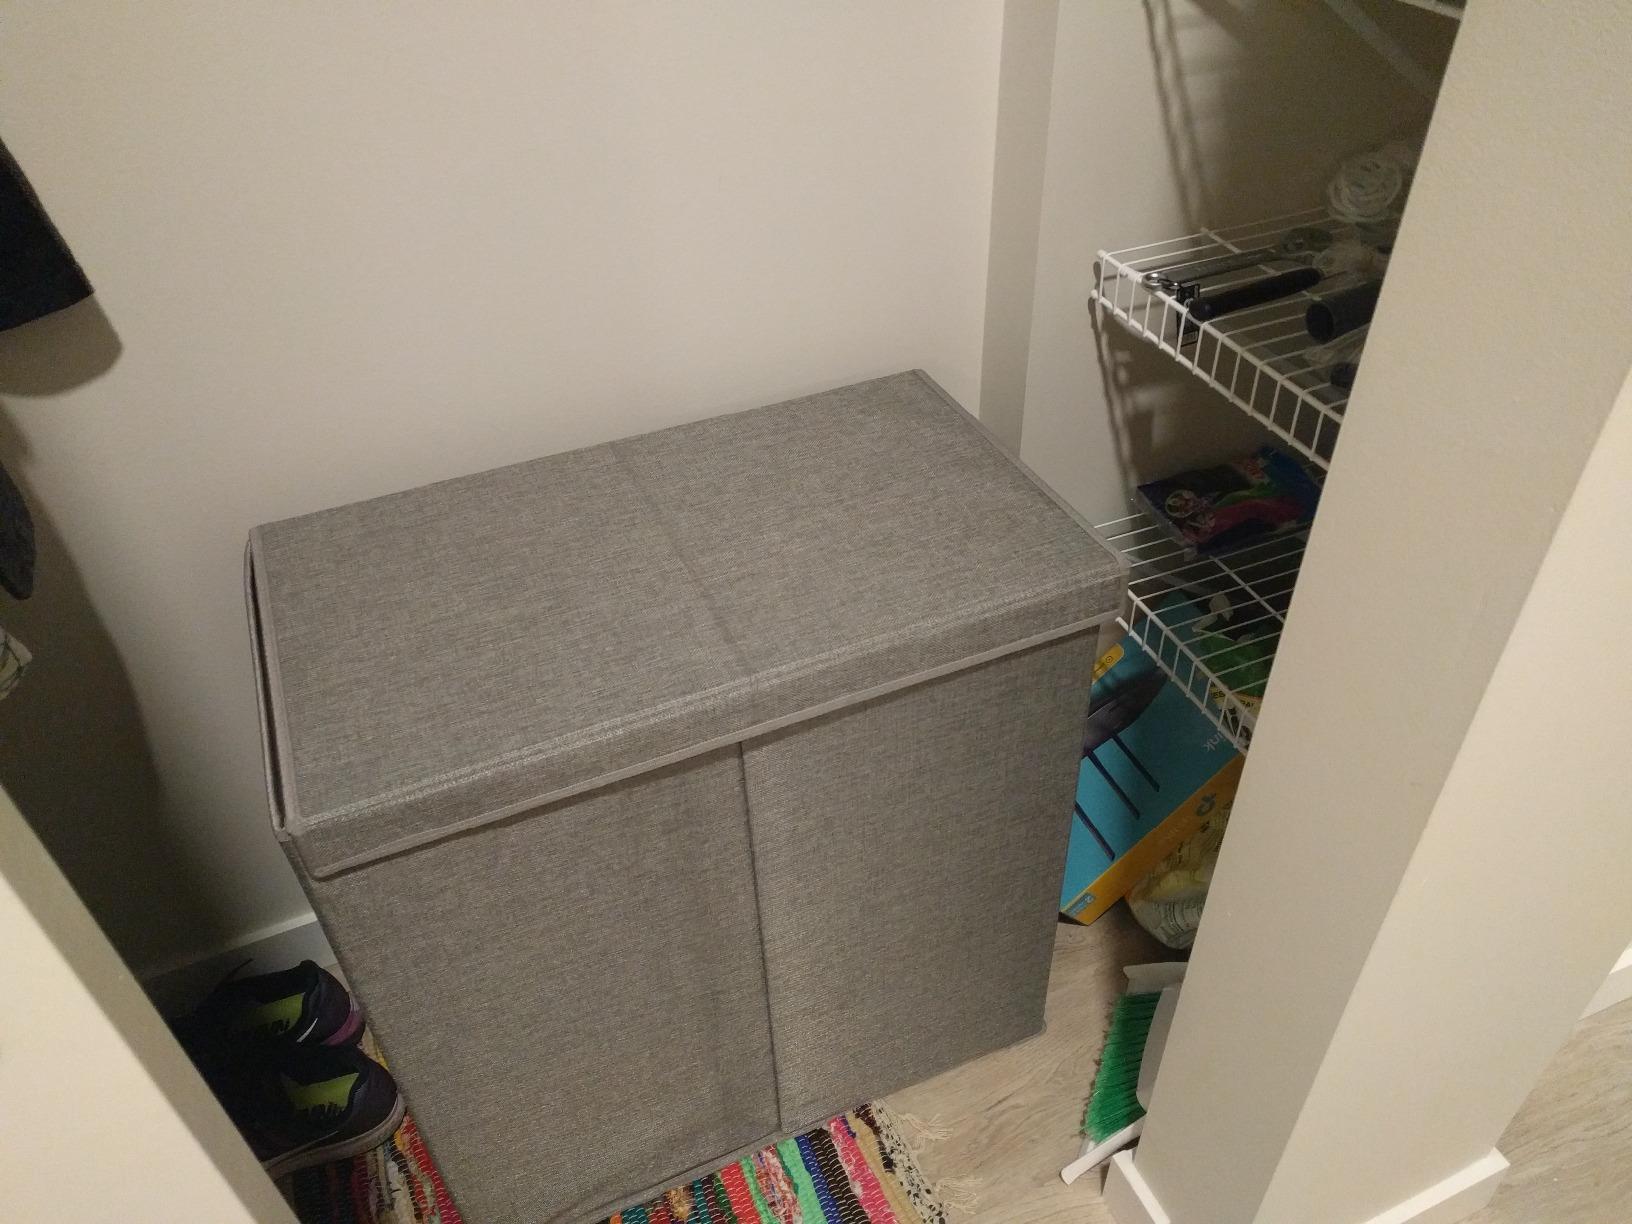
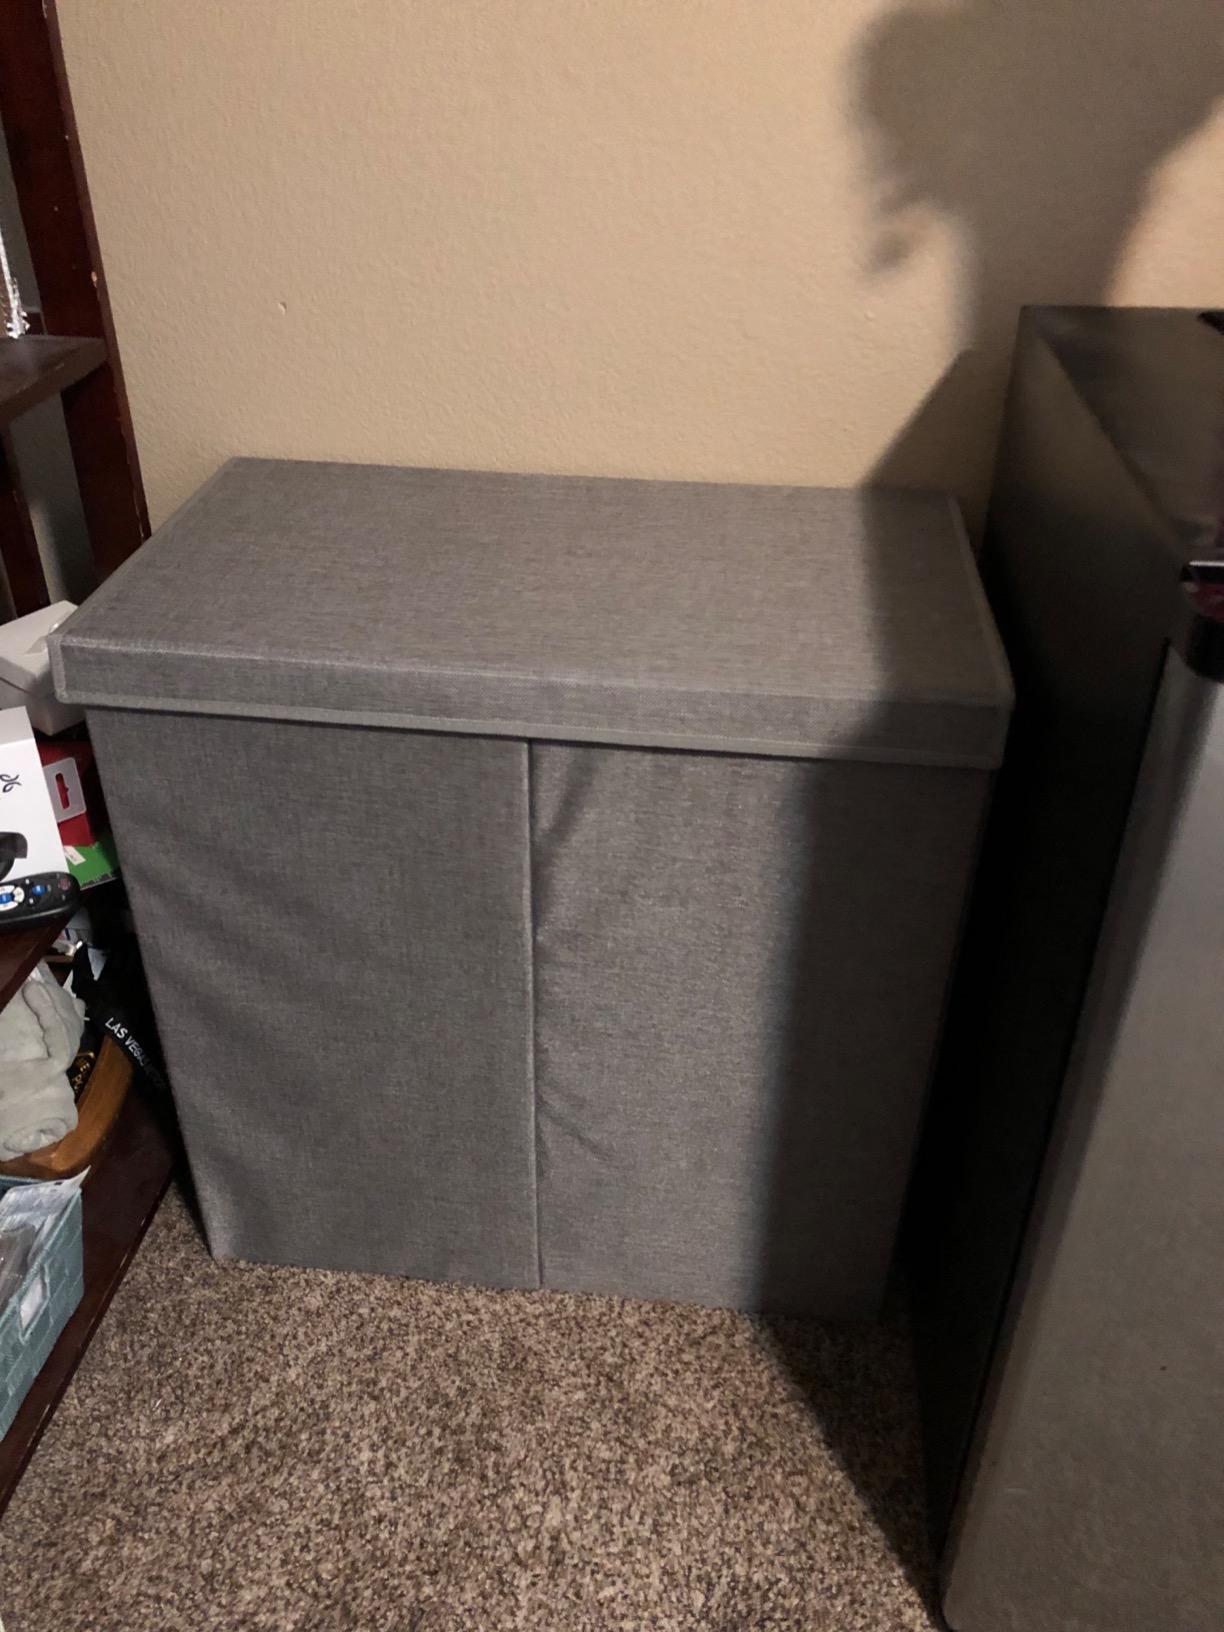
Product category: items_hamper
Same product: yes